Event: Nepal Earthquake
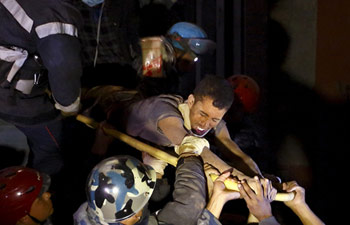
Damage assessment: damage